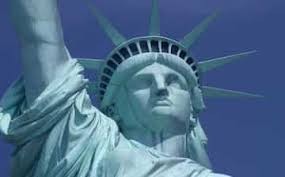
Landmark: Statue of Liberty